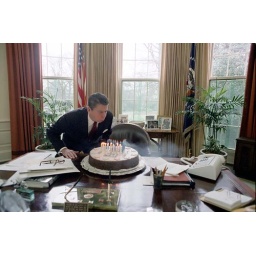
2/5/1982 President Reagan blowing out candles on cake while celebrating his birthday party in Oval Office